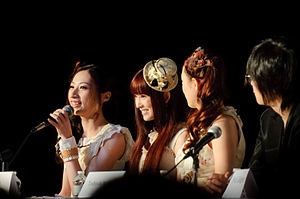
Kalafina
Kalafina på Anime Expo 2011
Kalafina er en japansk popgruppe oprettet af Yuki Kajiura, oprindeligt med henblik på at indspille temasange til filmserien Kara no Kyoukai -the Garden of sinners-. Gruppen er siden fortsat efter at have fuldført denne opgave. Kalafina har for tiden kontrakt med Sony Music Entertainment. Kalafinas musik er i vid udstrækning forbundet med anima-film.